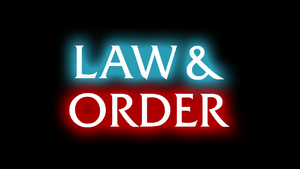
Steven Hill, de son vrai nom Solomon Krakovsky, né le 24 février 1922 à Seattle et mort le 23 août 2016 à Monsey dans l'État de New York, est un acteur américain. Il est aussi un adaptateur de pièces de théâtre à l’Actors Studio et à quelques reprises un auteur de théâtre durant les années 1940 et 1950.
La franchise Law and Order est une franchise médiatique de séries télévisées américaines créées par Dick Wolf, et diffusée sur NBC, qui traitent toutes d'un aspect du système de justice pénale à New York.
New York, Police judiciaire ou New York District – La Loi et l'Ordre au Québec – est une série télévisée américaine créée par Dick Wolf et a été diffusée du 13 septembre 1990 au 24 mai 2010 sur le réseau NBC.